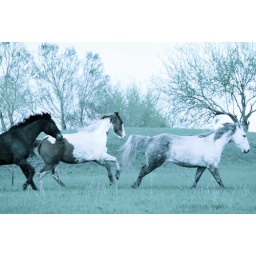
Our quarter horses running in the big pasture - first day of spring they were let out.